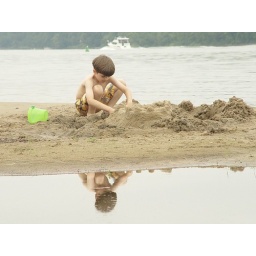
Zander building his sand castle by the St. Croix River